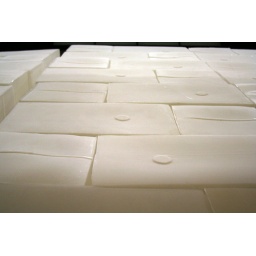
A stack of white boxes in Rachel Whiteread's &lt;i&gt;Embankment&lt;/i&gt; installation in the turbine hall of London's Tate Modern gallery.